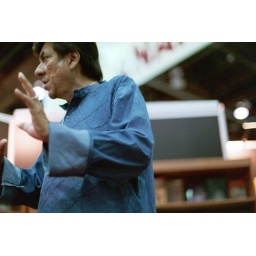
Surreptitious &amp;quot;street&amp;quot; shot. That's why the shirt is in focus and the face isn't. Turns out, he's a celebrity.